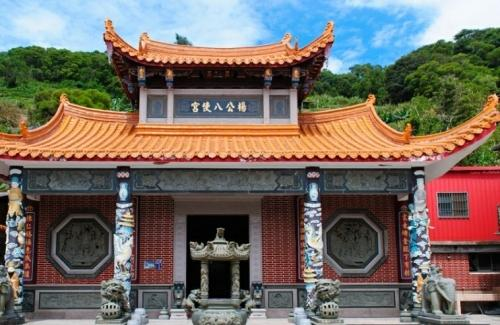
地标名称：太平兴国寺
所在城市：黄山市·歙县